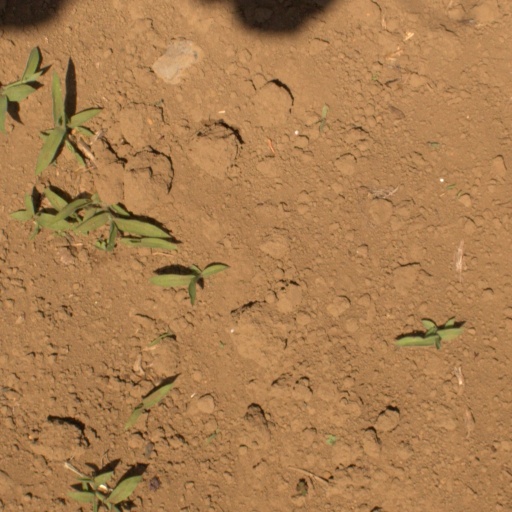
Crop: Jerusalem artichoke